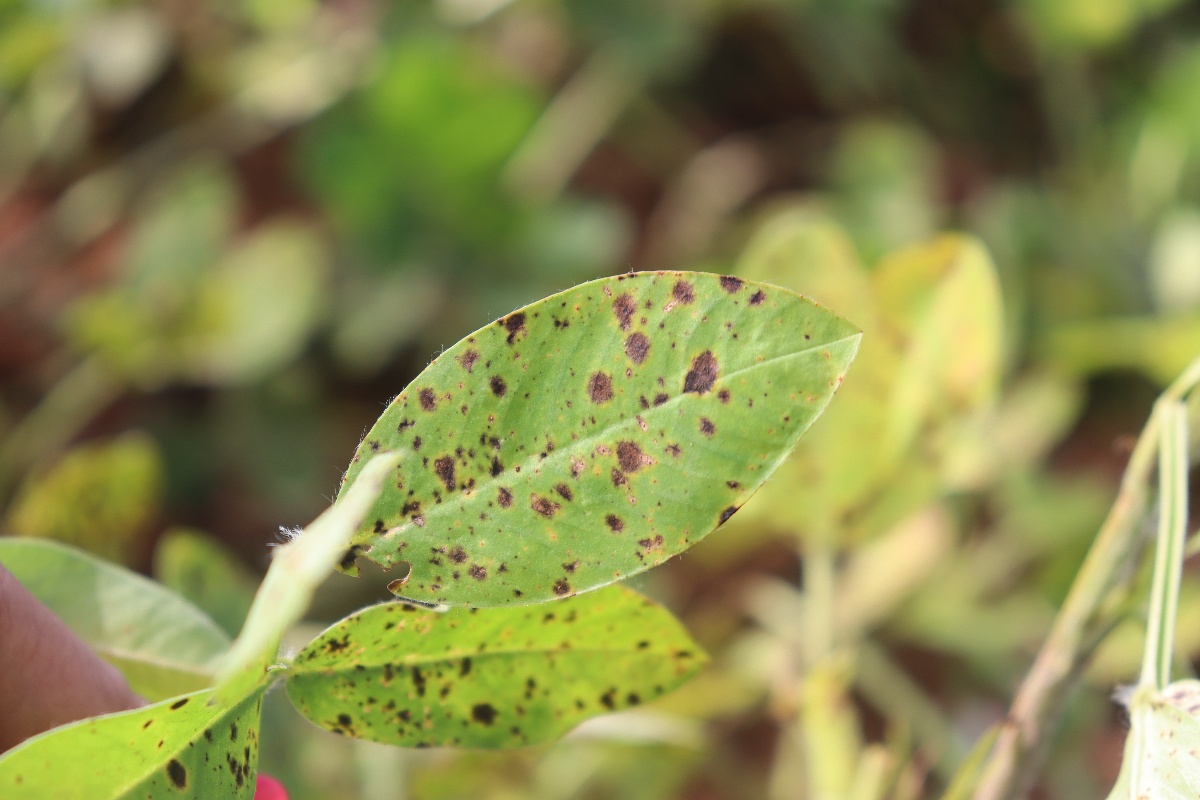
Label: late leaf spot